Korean reunification

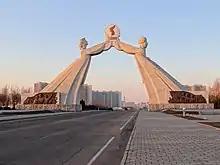
Arch of Reunification, demolished in early 2024 in North Korea

Kim further confirmed a shift in policy in January 2024, when he gave a speech to the Supreme People's Assembly (SPA) calling for the constitution to be amended to remove references to cooperation and reunification, as well as specify DPRK's territorial borders and add an article specifying the ROK as the most hostile country. He also rejected the maritime Northern Limit Line, saying that "If the Republic of Korea invades our ground territory, territorial air space, or territorial waters by even 0.001 mm, it will be considered a provocation of war". He called for the removal of physical symbols such as the Arch of Reunification, which he called an "eyesore". The SPA also voted on the abolition of three inter-Korean cooperation organizations; the Committee for the Peaceful Reunification of the Fatherland, the Korean People's Cooperation Administration, and the Kumgangsan International Tourism Administration.